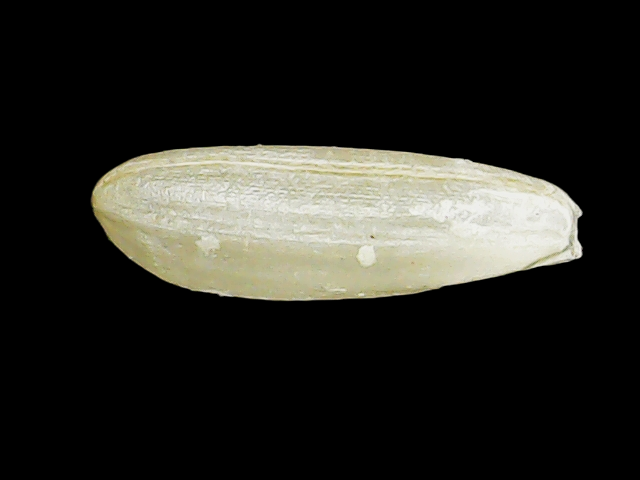
Rice variety: Binadhan23